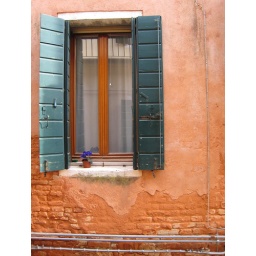
our view into the noisiest alley ever in Venice, from our bedroom window